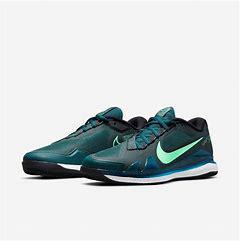
Brand: Nike
Model: Court Air Zoom Vapor Pro 2